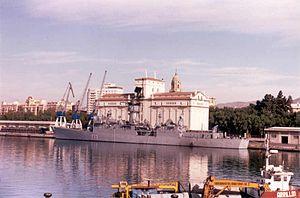
Classe Baleares est une classe de frégate lance-missiles de l'armada espagnole construite en Espagne.